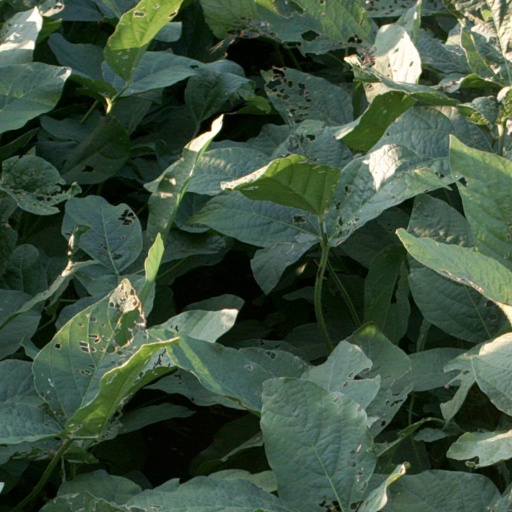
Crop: soybean